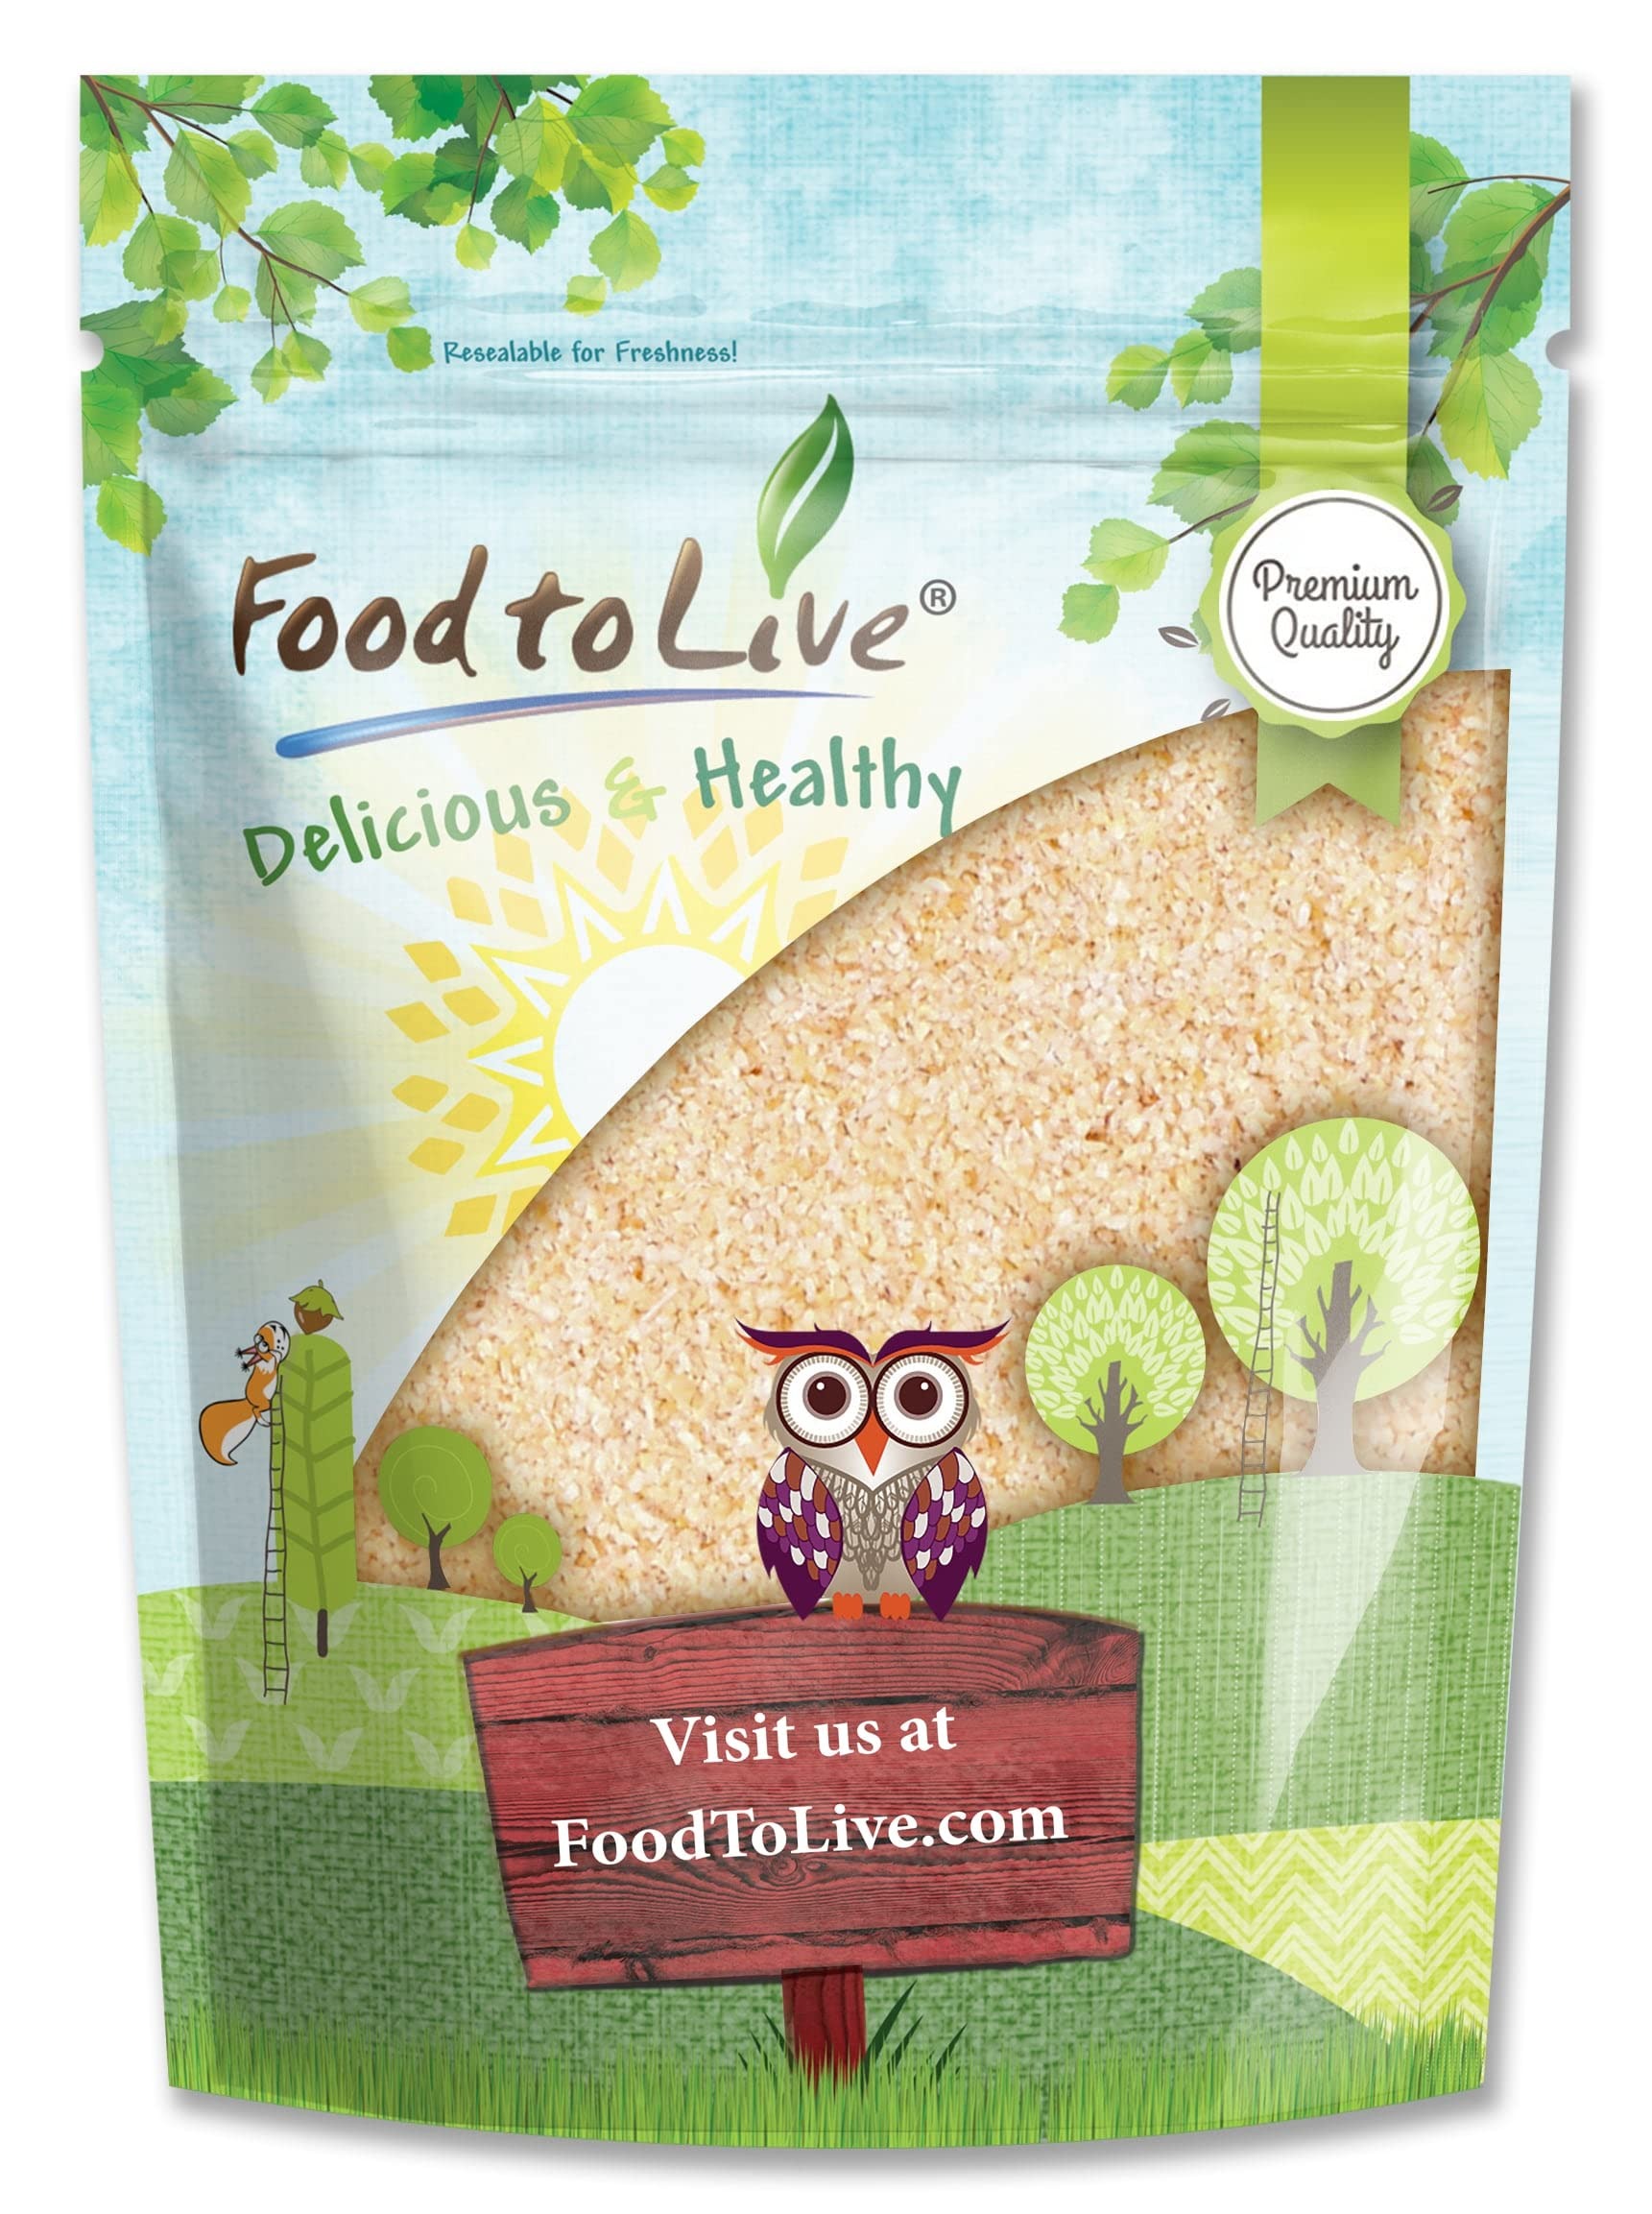
Item Name: Food to Live - Granulated Garlic, 1 Pound – Dried Coarse Garlic Granules, Raw, Vegan, Bulk Spice. High in Vitamin B, Dietary Fiber, Selenium.
Bullet Point 1: ✔️PREMIUM QUALITY, RAW, VEGAN: Food to Live’s Granulated Garlic is made from fresh garlic that has been peeled off, dried out, and milled into dried coarse garlic granules. It is a raw and premium-quality product, suitable for vegans.
Bullet Point 2: ✔️KETO & PALEO: ¼ teaspoon of Granulated Garlic contains approximately 3 calories, which makes it keto-friendly. In fact, it is allowed on the paleo diet as well.
Bullet Point 3: ✔️HIGHLY NUTRITIOUS: Dried Garlic Granules are rich in Iron, Vitamin B6, Copper, Manganese, and Phosphorus. What’s more, they contain modest amounts of Potassium, Calcium, vitamin C, Magnesium, and Zinc.
Bullet Point 4: ✔️SUPER VERSATILE, GREAT FOR SEASONING: Use it for baking unsweetened pies, and cookies; or for seasoning soups, stews, roasts, curries, marinades, and sauces. It also complements the taste of vegetables, poultry, meat, and fish.
Bullet Point 5: ✔️SUBSTITUTE FOR FRESH GARLIC: Only ¼ teaspoon of Granulated Garlic is a quick substitute for 1 clove of fresh garlic. Besides, the former can last longer in your pantry.
Value: 16.0
Unit: Ounce

Price: 13.85